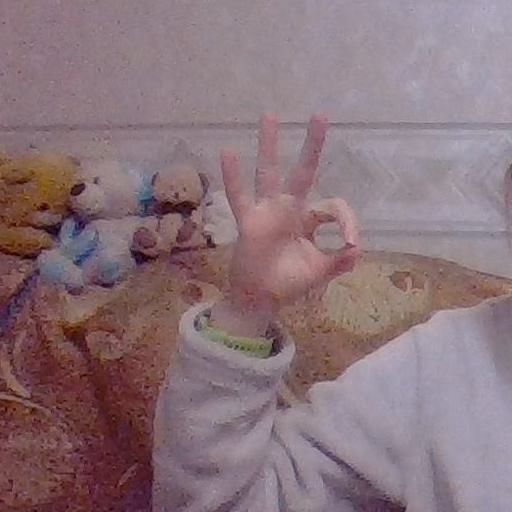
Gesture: ok